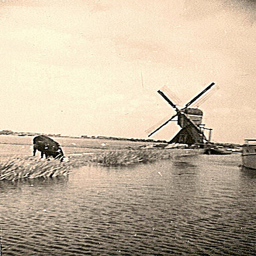
A cow wading through shallow water in front of a wind mill.
an animal drinking water from the river with a windmill in the distance
a cow drinks from a stream in front of a windmill
A very old image of a windmill generating power.
An animal grazing with a windmill in the back round.